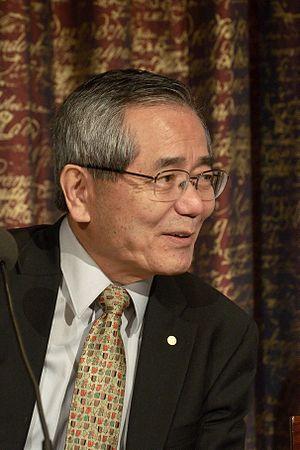
Ei-ichi Negishi, né le 14 juillet 1935 à Changchun sur le territoire de la Chine alors occupé par le Japon, est un chimiste japonais. Il est corécipiendaire du prix Nobel de chimie de 2010 avec Richard Heck et Akira Suzuki.